Yokosuka Museum of Art

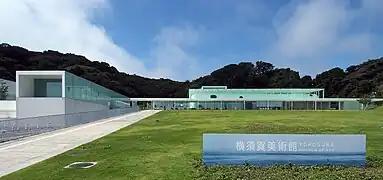

opened in , Yokosuka, Kanagawa Prefecture, Japan, in 2007. Architect: Riken Yamamoto. The collection, numbering some 5,000 pieces, includes works by Fujishima Takeji and Nakamura Tsune.